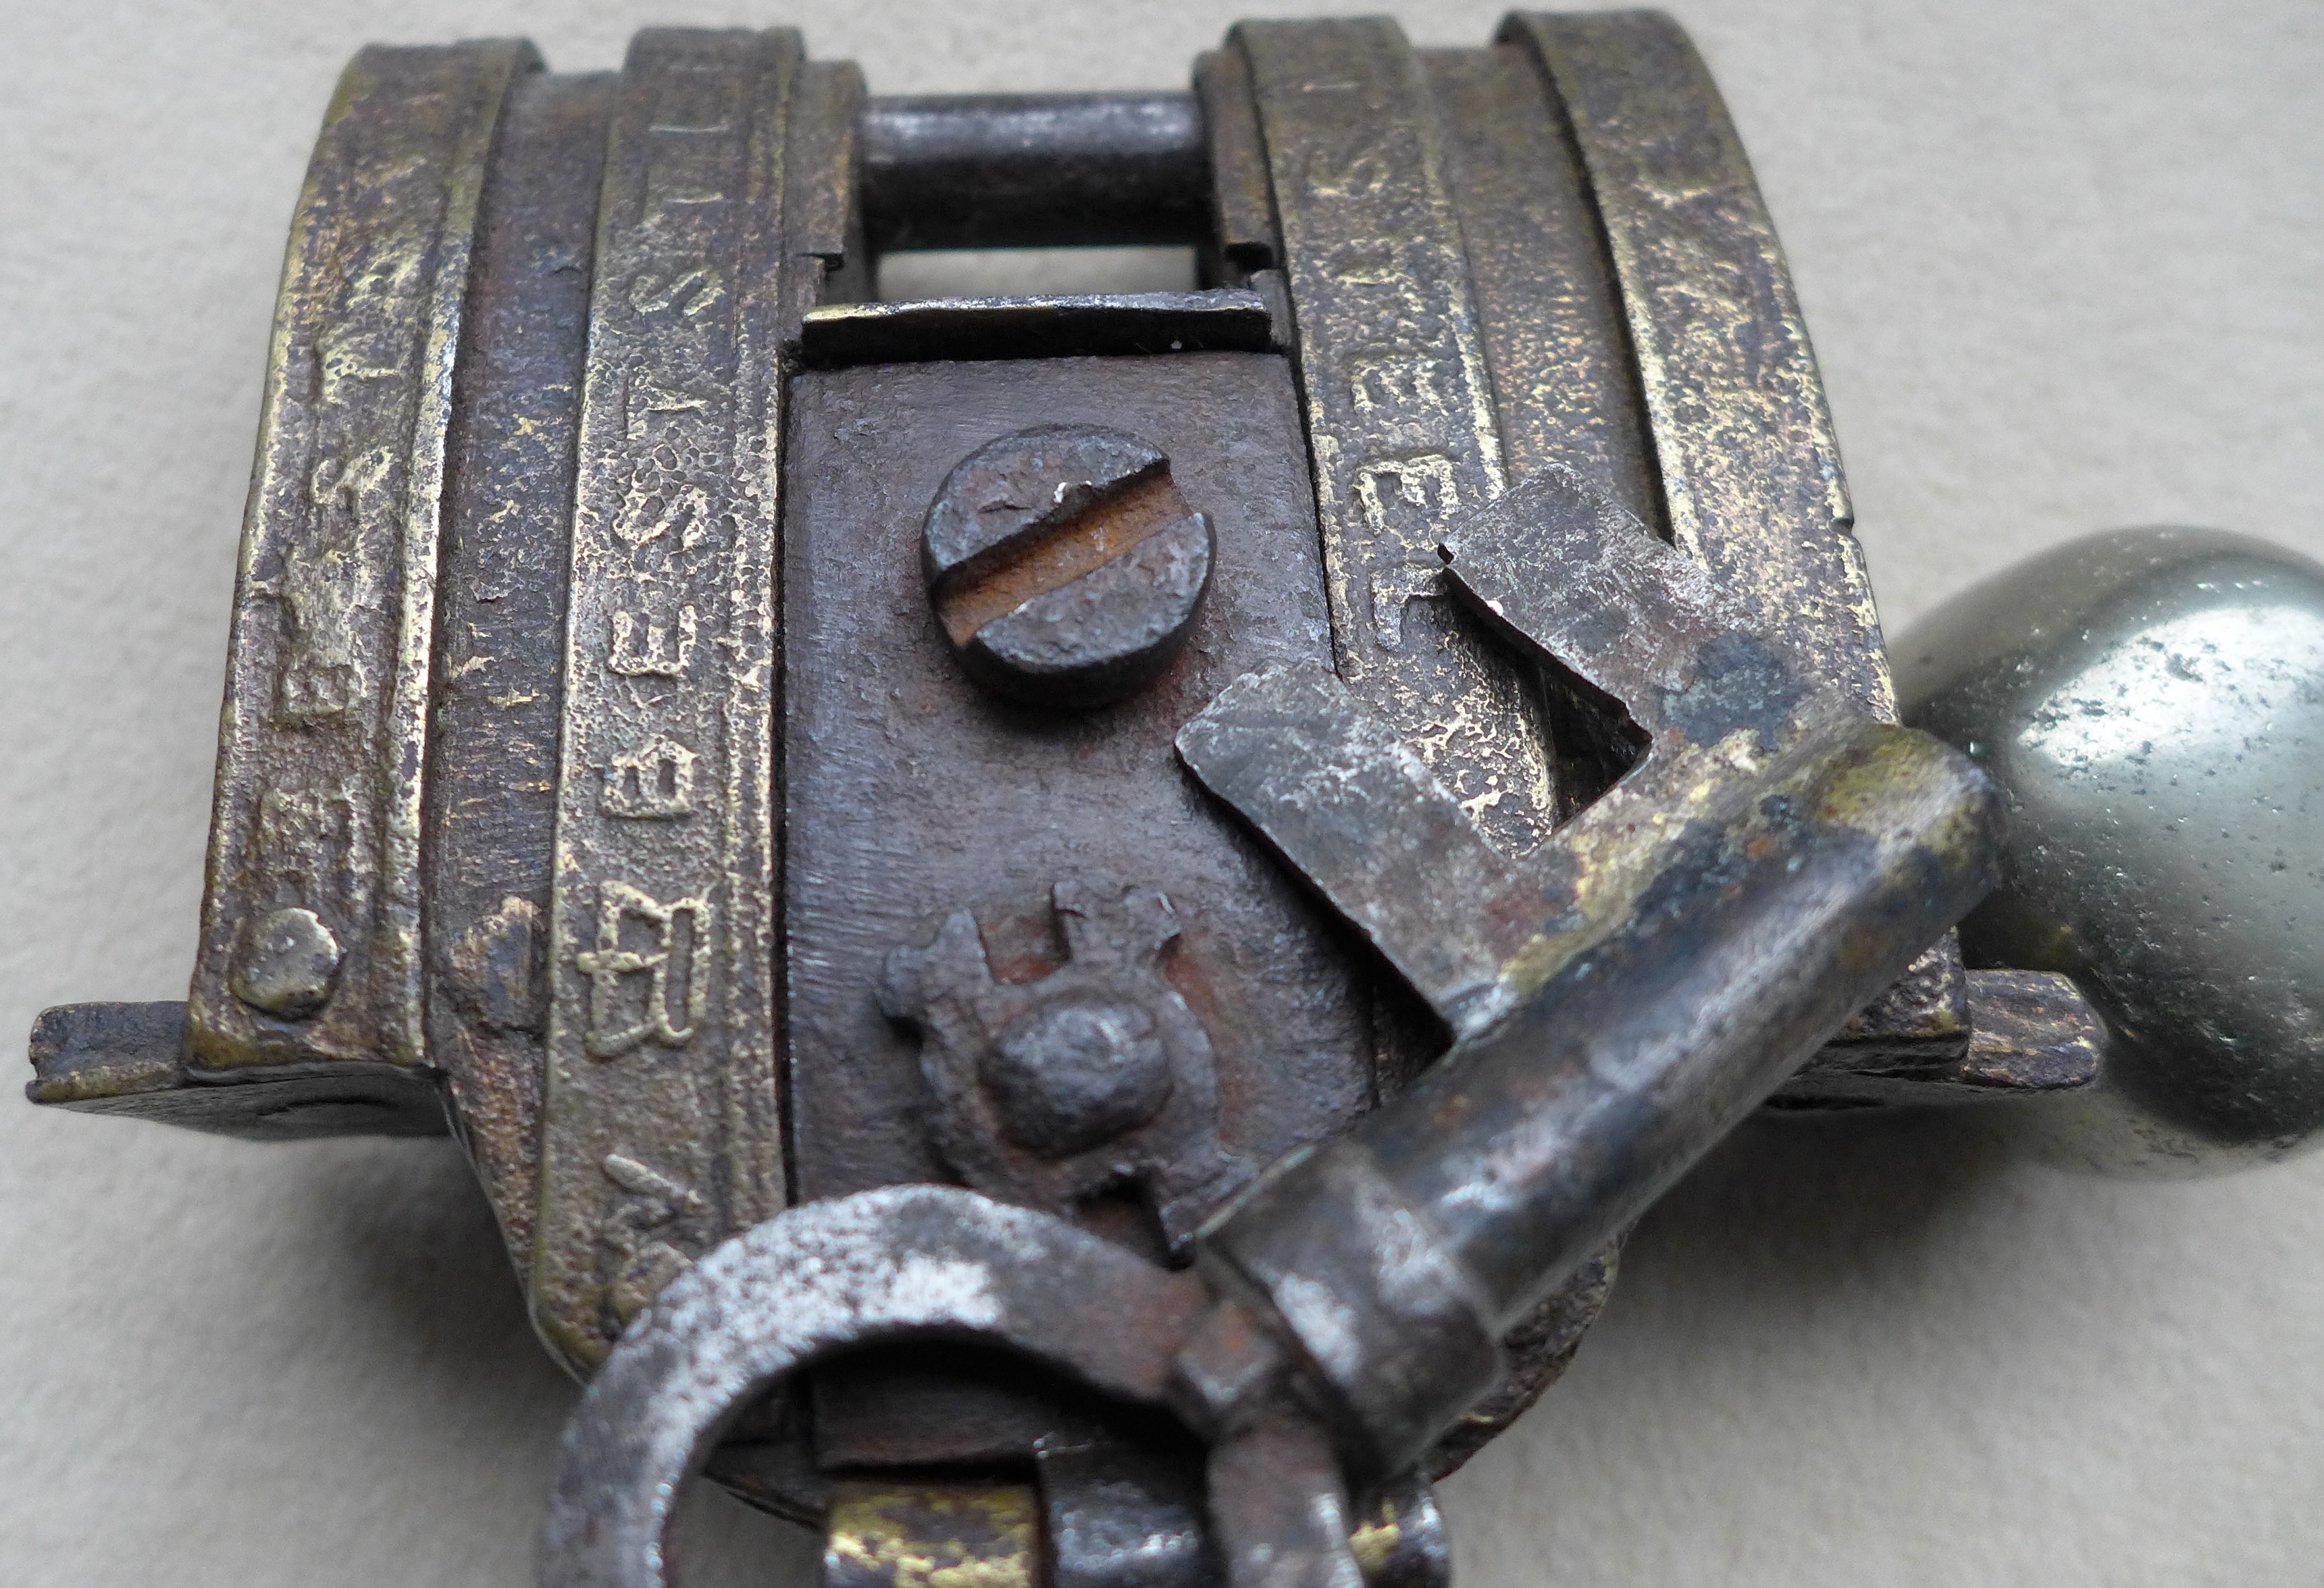
antique, castle, machine, close, treasure hunt, cannon, historically, treasure, patina